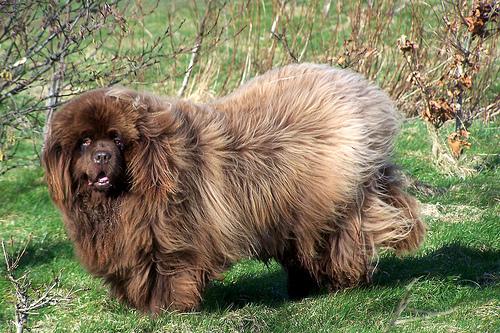
Breed: newfoundland